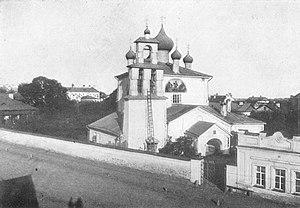
L'église de Saint-Nicolas-le-Thaumaturge-du-Torg ou église de Saint-Nicolas-de-l'Épiphanie-du-Torg est une église orthodoxe de la ville de Pskov.